La Civiltà Cattolica

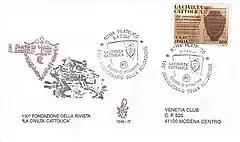
Italian stamp commemorating the 150th anniversary of the "Civiltà Cattolica"

In 1938 Fr. Enrico Rosa published an article in which he analyzed some of the criticisms made to the periodical by a study on the Jewish question. Fr. Rosa negated the accusations according to which the periodical favoured two measures against Jews in 1890: the confiscation of property and the expulsion from Italy; Fr. Rosa affirmed that neither of the two are admissible by the Christian spirit, and that the periodical did not sustain them, though he did admit that the force of the controversy in that historical moment did not help to express the positions in a very clear way. In this same article Fr. Rosa warned against the rising fascist antisemitism. In the same year however, the periodical commented favorably on the fascist Manifesto of Race, trying to prove a difference between this and the nazi manifesto.